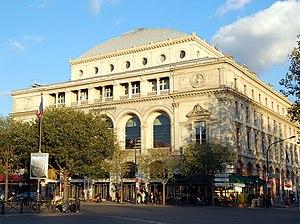
Théâtre de la Ville Place du Chatelet, Paris, France
Cet article recense les monuments historiques du 4ᵉ arrondissement de Paris, en France.
Le théâtre de la Ville est un théâtre parisien situé 2, place du Châtelet dans le quartier Saint-Merri du 4ᵉ arrondissement. Le théâtre de la Ville est devenu à partir du début des années 1980 un lieu majeur de promotion et de reconnaissance internationale de la danse contemporaine et de ses jeunes créateurs. Il possède également, depuis 1996, une seconde salle dans le nord de Paris, le théâtre des Abbesses.